Joseon

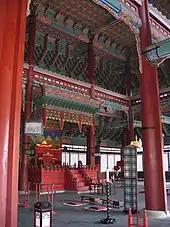
The throne room at Gyeongbokgung

When the new dynasty was brought into existence, Taejo brought up the issue of which son would be his successor. Although Yi Pangwŏn, Taejo's fifth son by Queen Sinui, had contributed the most to assisting his father's rise to power, Chief State Councillor Chŏng Tojŏn and Nam Ŭn used their influence on the king to name Yi Pangsŏk, his eighth son (second son of Queen Sindeok), as crown prince in 1392. This conflict arose largely because Chŏng Tojŏn, who shaped and laid down ideological, institutional, and legal foundations of the new kingdom more than anyone else, saw Joseon as a kingdom led by ministers appointed by the king while Yi Bang-won wanted to establish an absolute monarchy ruled directly by the king. With Taejo's support, Chŏng Tojŏn kept limiting the royal family's power by prohibiting the political involvement of princes and attempting to abolish their private armies. Both sides were well aware of each other's great animosity and were getting ready to strike first.